José Matías Delgado

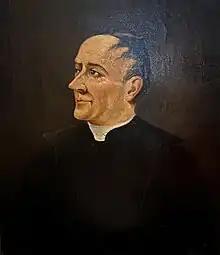
Portrait of Delgado in the National Archives of Ciudad de Guatemala

When the Central American governmental junta voted to join the Mexican Empire (5 January 1822), Delgado (and many other Salvadorans) opposed this. On 11 January 1822, in San Salvador, the city government, presided over by Padre Delgado, and many members of the public protested the decision. Also, on 11 January, the government of El Salvador seceded from Guatemala to remain outside the Mexican Empire.